Express Freighters Australia

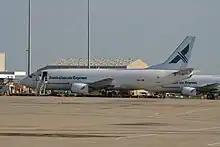
Express Freighters Australia Boeing 737-300 at Melbourne Airport in 2007

Three 737-300 aircraft were formerly part of the Qantas passenger-carrying fleet and are still owned by Qantas. Express Freighters Australia also formally operated a Boeing 767-300F and currently operates a pair of Airbus A330P2F on behalf of its parent company Qantas Freight. All five Airbus A321P2Fs have been delivered to Express Freight Australia and are in service flying around Australia to major airports like Sydney, Melbourne, Brisbane, Hobart, and Perth airports.